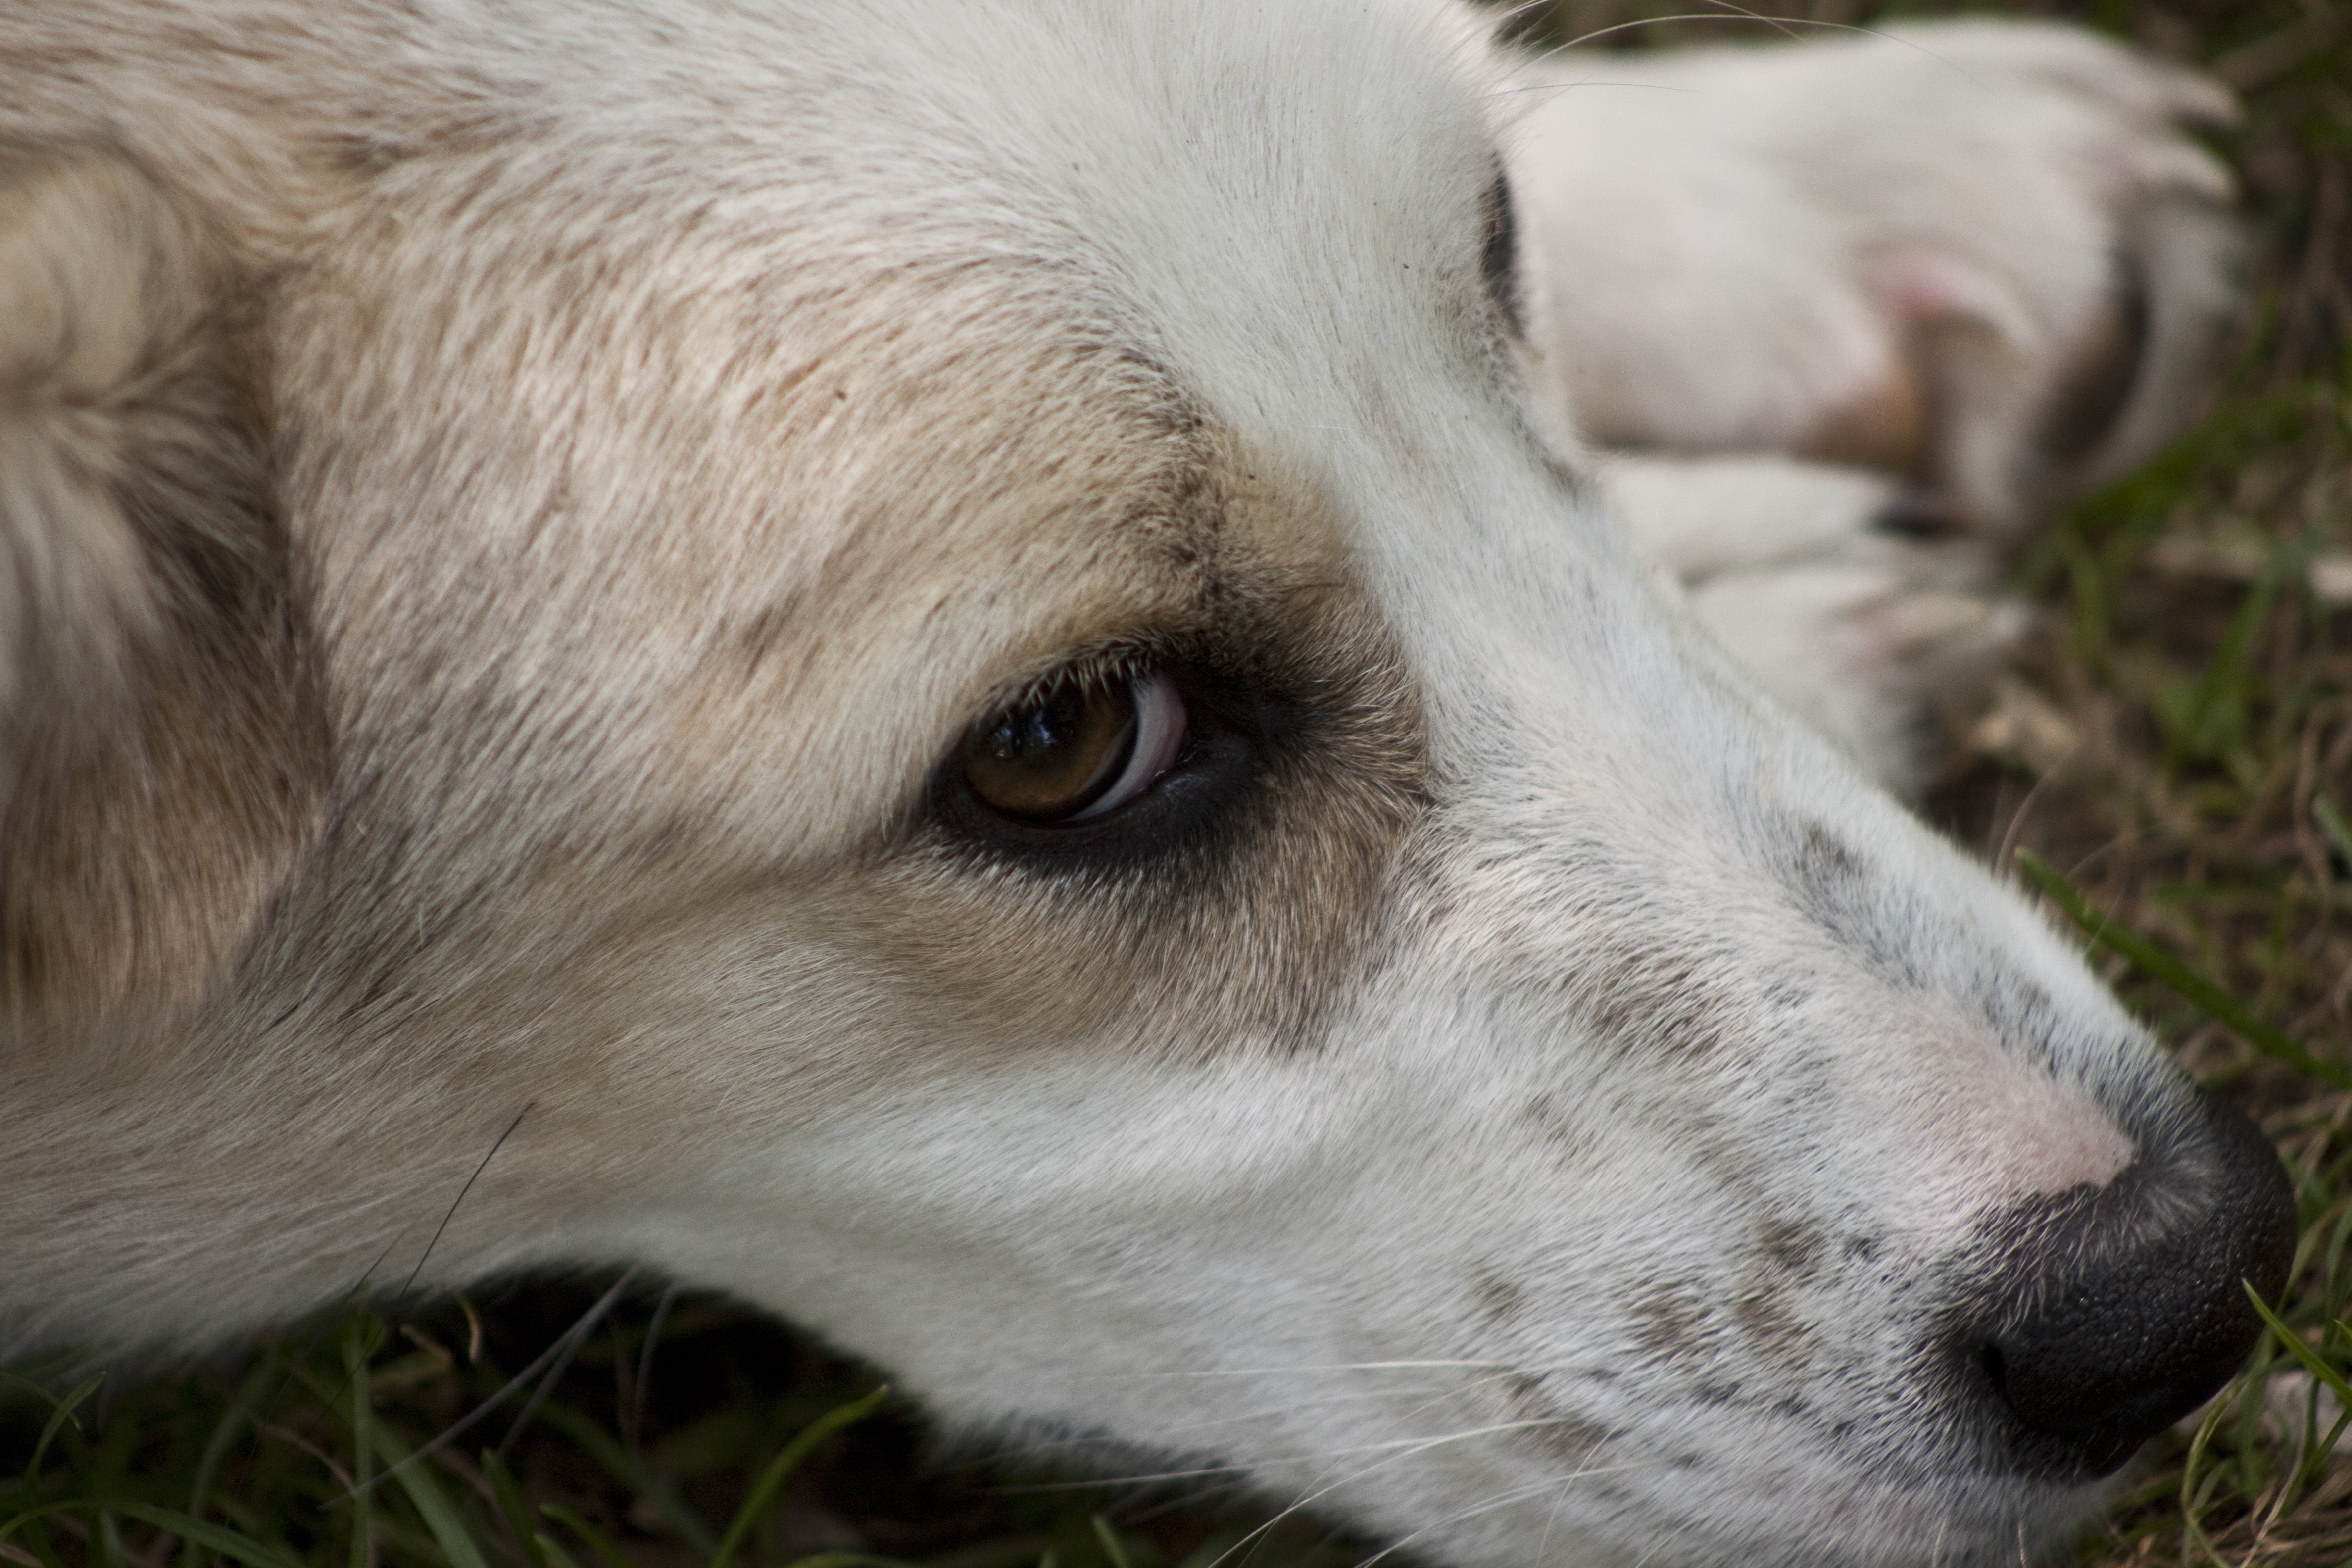
puppy, dog, animal, mammal, close up, snout, overview, vertebrate, dog breed, street dog, dog like mammal, carnivoran